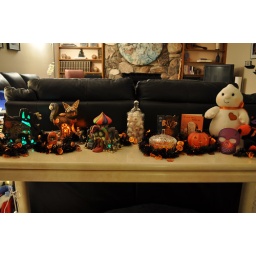
sofa table in the family room